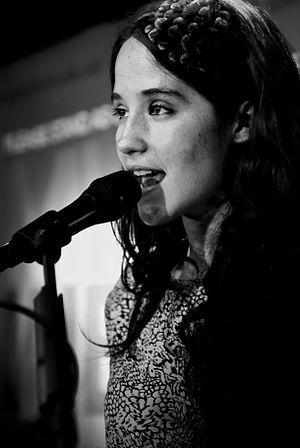
Chanteuse Ximena Sariñana
La voz... México est une émission de télévision mexicaine de télé-crochet musicale diffusée sur Azteca Uno.